Emerich Szerencsés

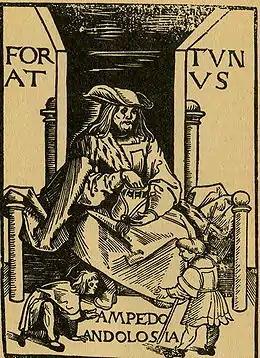
Fortunatus cover image of the 1509 edition (Augsburg).jpg

Emerich Szerencsés (also known as Fortunatus; died August 1526) was deputy treasurer of the Kingdom of Hungary and a Jewish convert to Christianity.